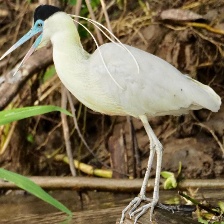
Species: CAPPED HERON
Scientific name: PILHERODIUS PILEATUS
ImageNet parent category: little_blue_heron